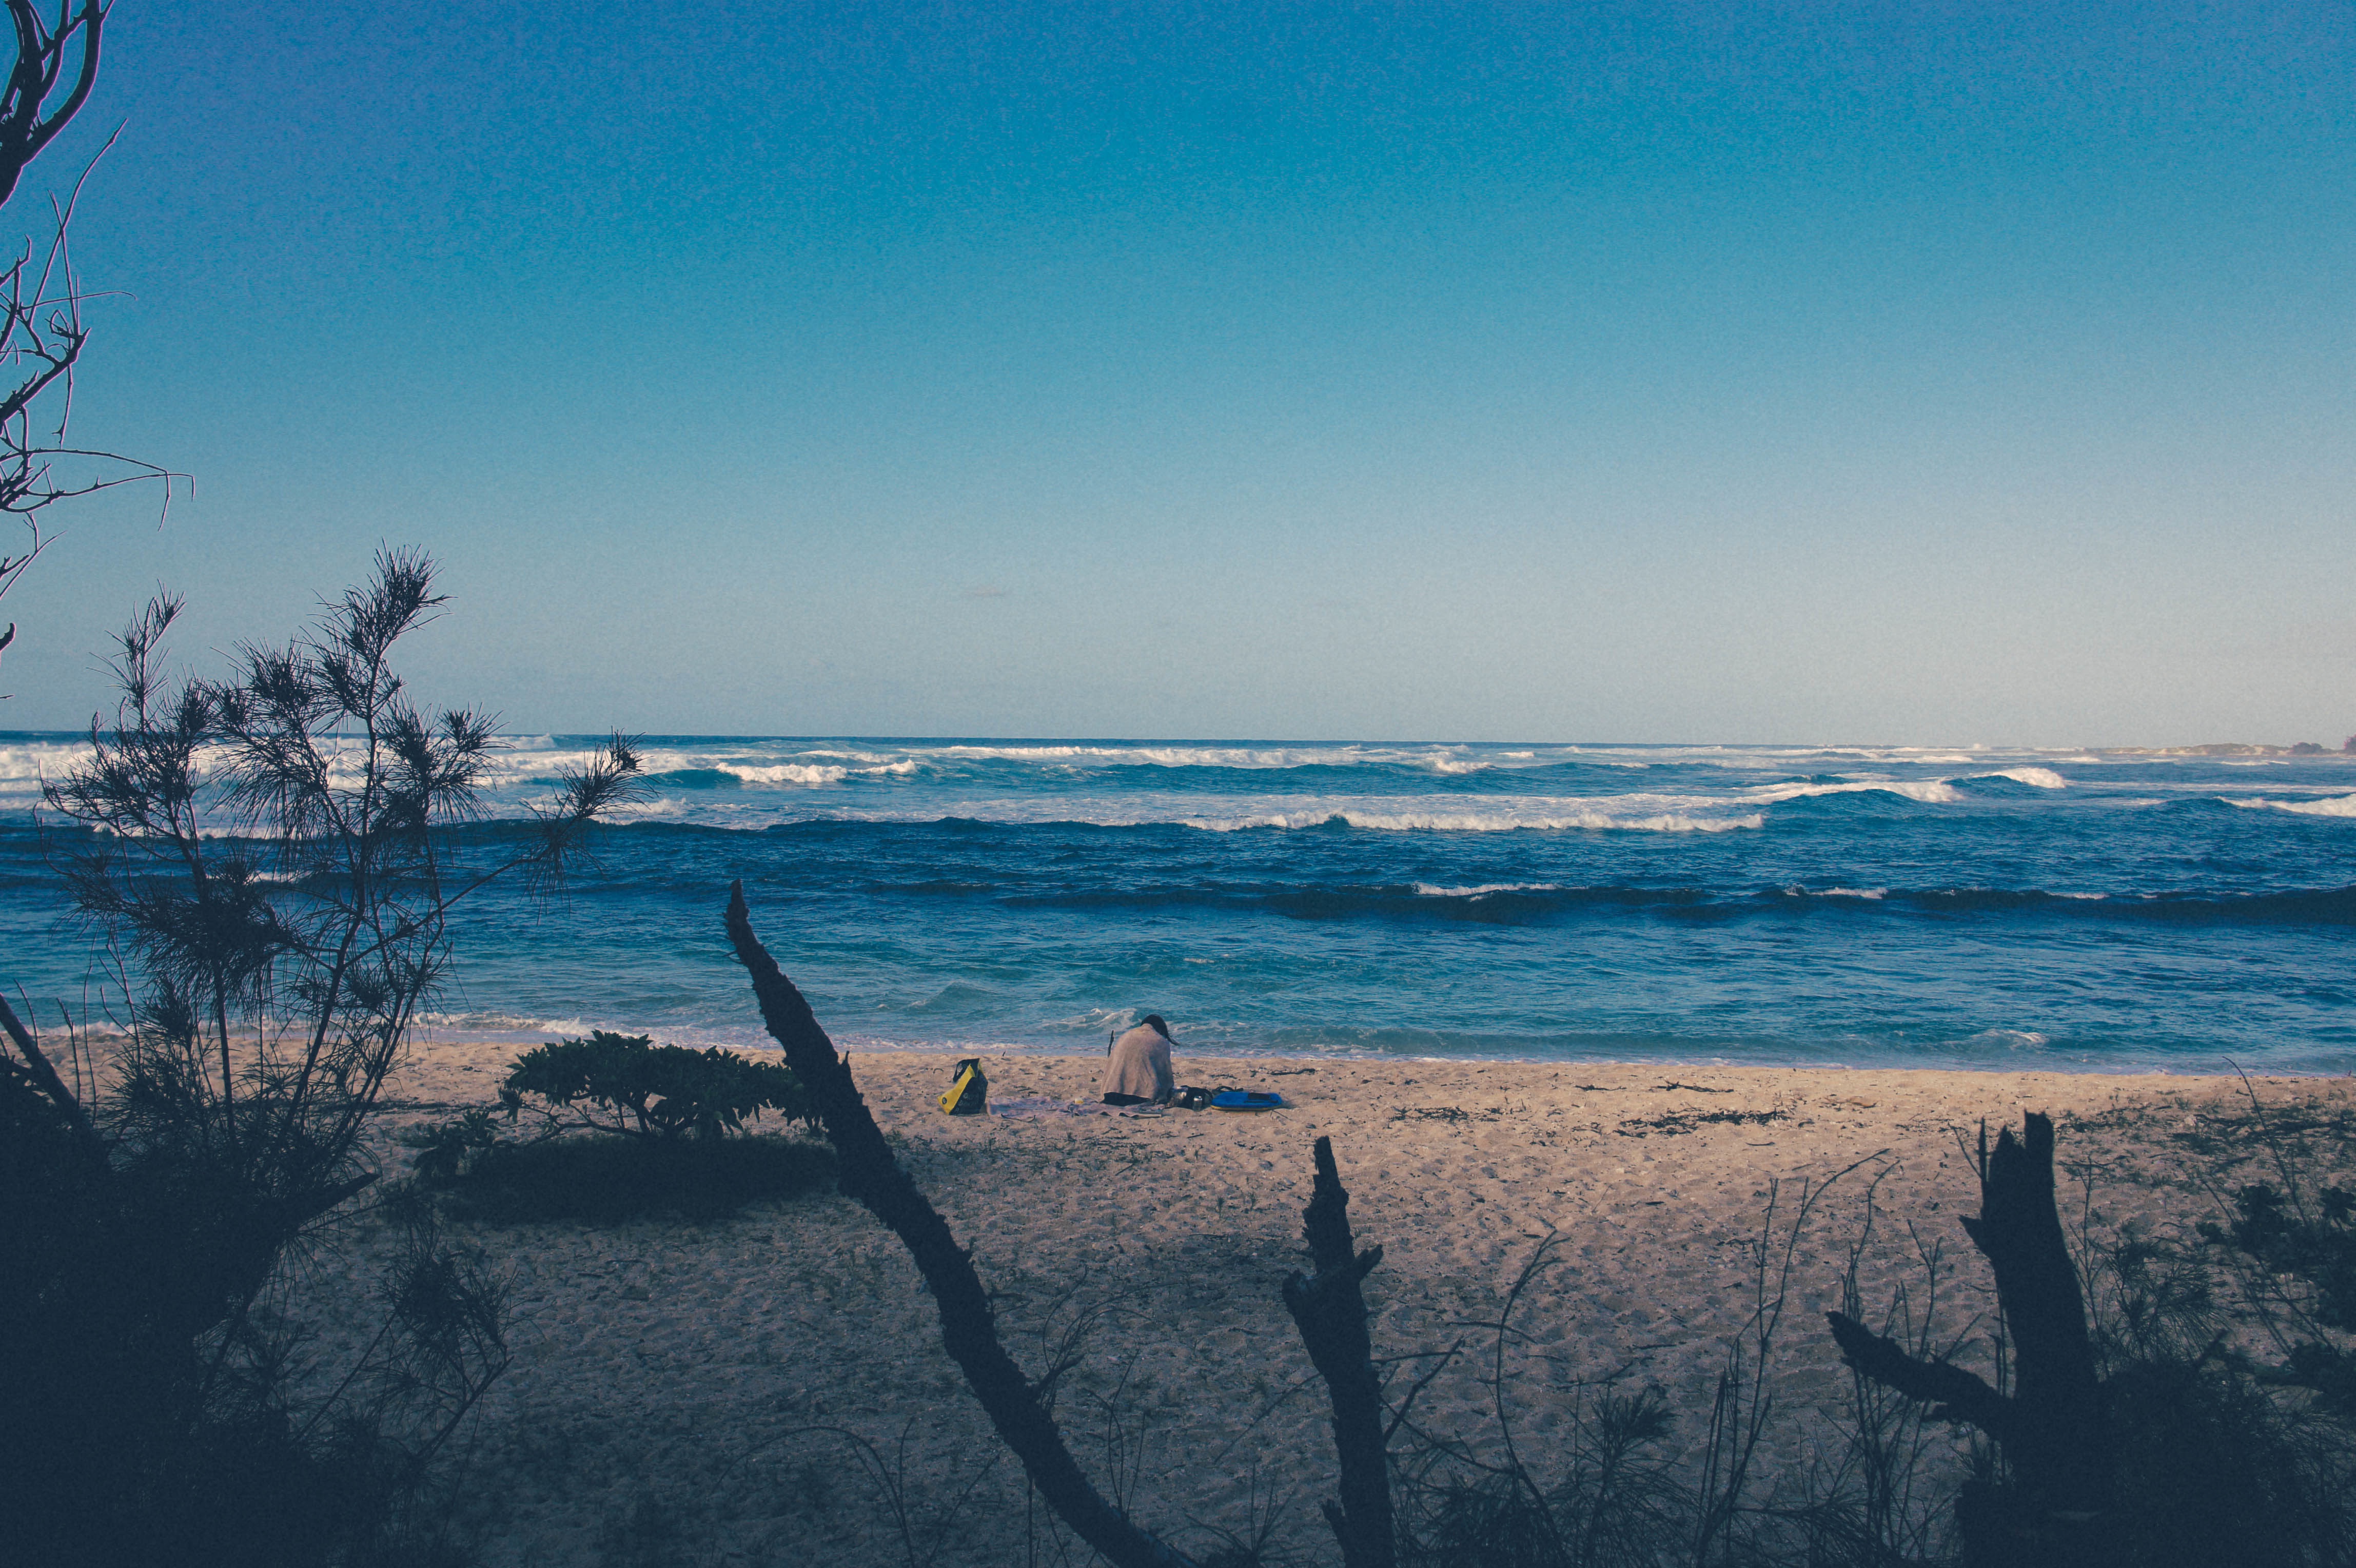
beach, sea, coast, water, sand, ocean, horizon, cloud, sky, sunrise, sunset, morning, shore, wave, dawn, vacation, dusk, evening, reflection, bay, blue, body of water, cape, wind wave